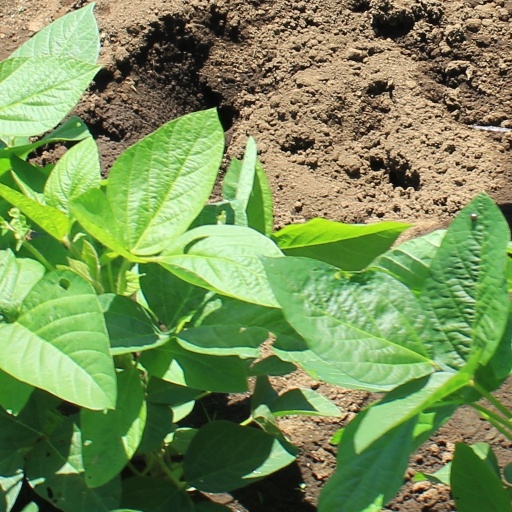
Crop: soybean